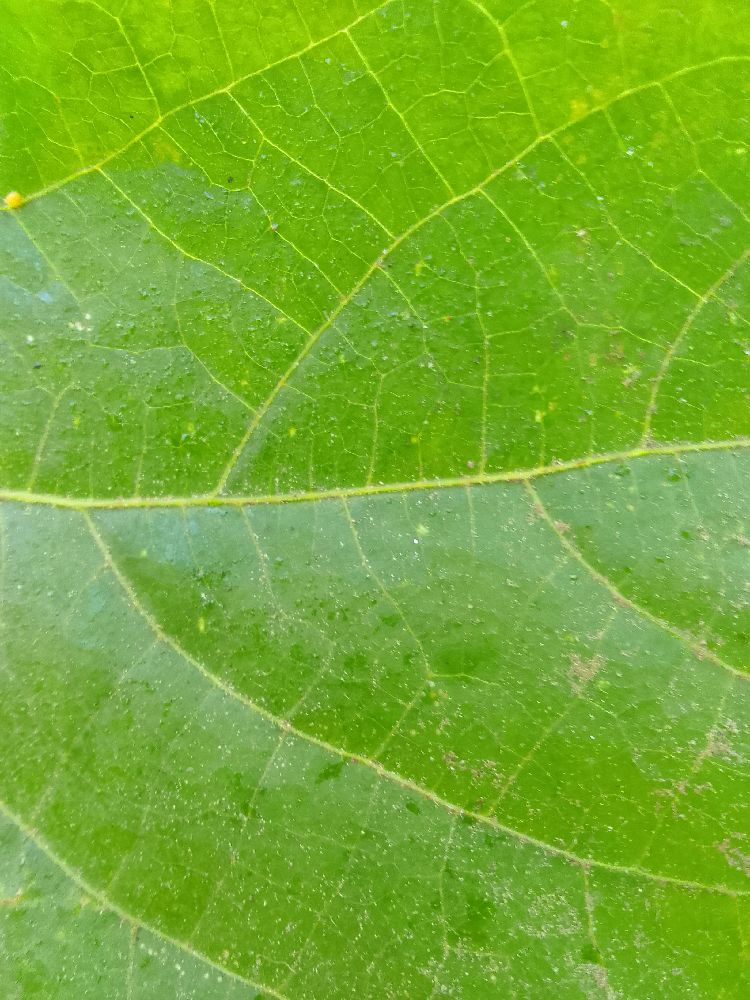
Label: healthy